Lucenzo

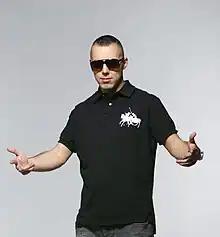
Lucenzo in July 2010

Luís Filipe Fraga Oliveira (born 27 May 1983), better known by his stage name Lucenzo, is a Portuguese-French reggaeton singer, songwriter, rapper and record producer. His parents emigrated to France from Portugal. Lucenzo, when began his singing career, signed with the Universal Music record label, to which he is still today. He is best known for his dance hit with rapper Big Ali, "Vem dançar Kuduro". Puerto Rican reggaeton artist Don Omar released a Spanish/Portuguese version of the song under the title "Danza Kuduro" with Lucenzo.